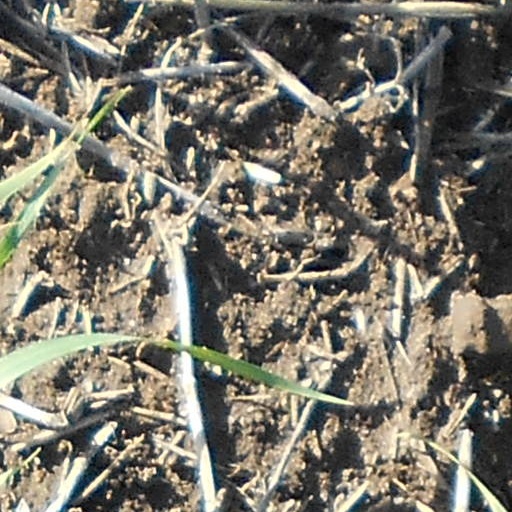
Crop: wheat